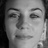
Emotion: sad